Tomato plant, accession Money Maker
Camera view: horizontal (90 deg, fisheye); turntable rotation: 30 degrees
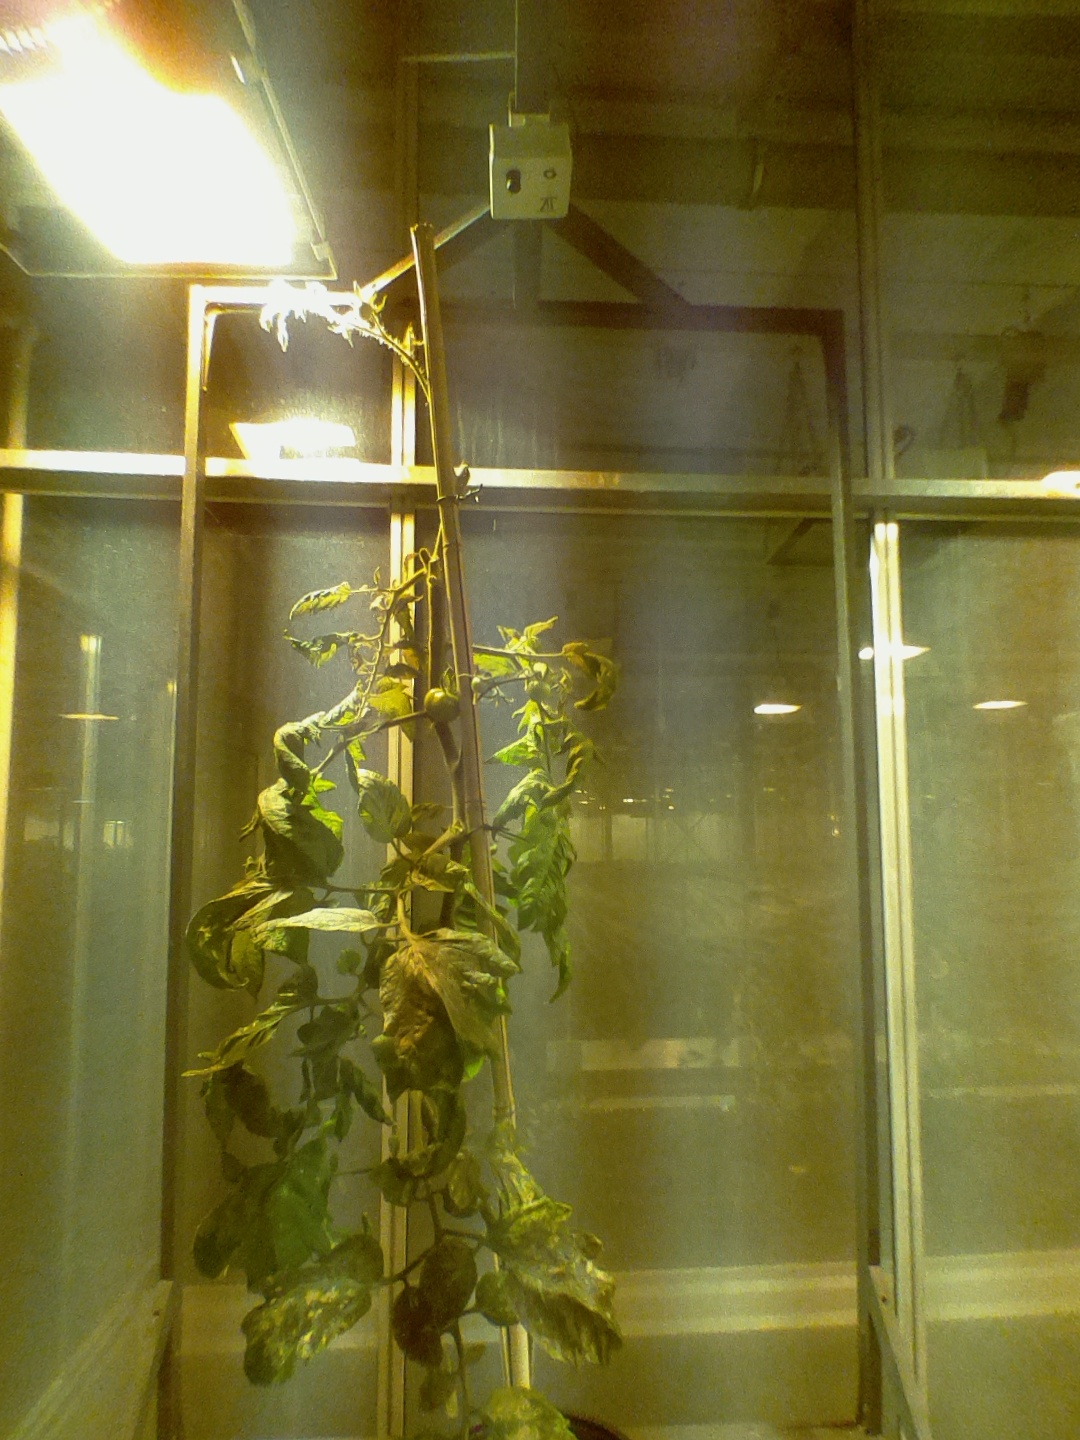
BBCH growth stage 74: 40%-50% of final fruit size